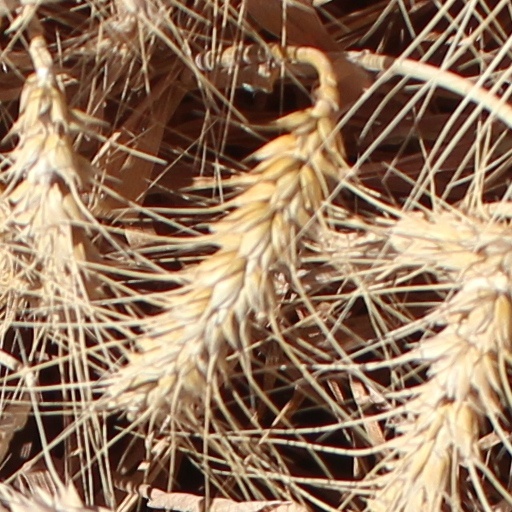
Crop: wheat